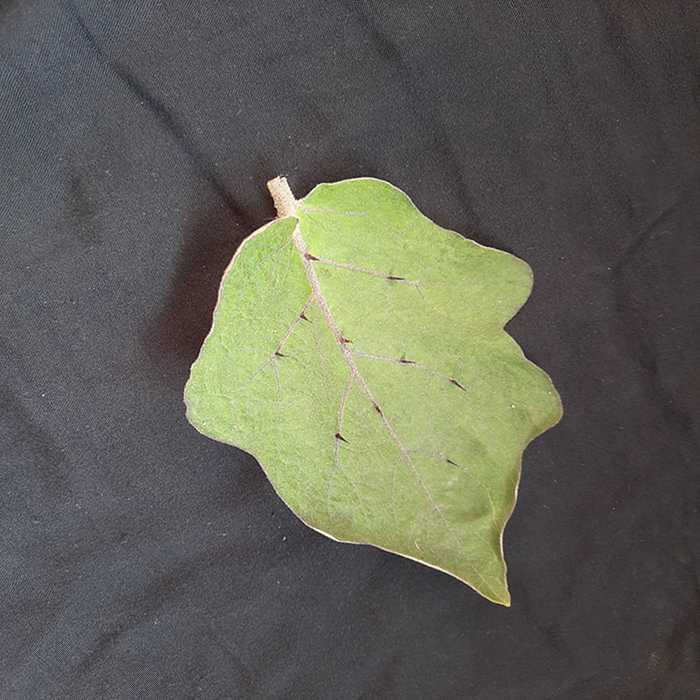
Plant: Eggplant
Label: Eggplant fresh leaf